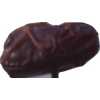
Label: dates